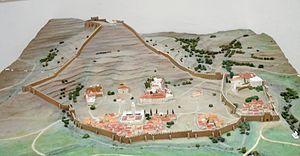
Maquette de la Kalâa des Béni Hammad
La Kalâa des Banû Hammad est un site archéologique situé dans la wilaya de M'Sila, dans la commune de Maâdid, en Algérie. Le site est classé patrimoine mondial par l'UNESCO depuis 1980.